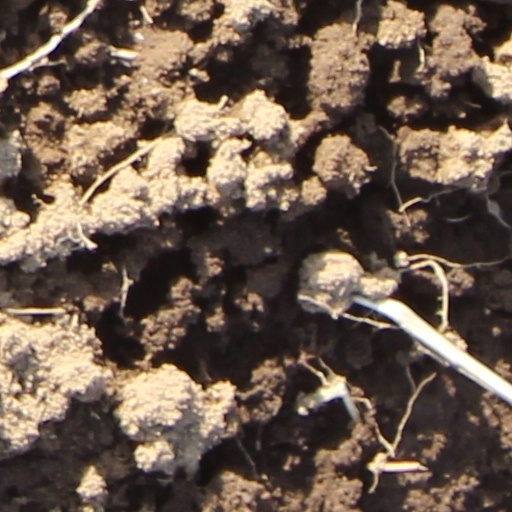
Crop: wheat